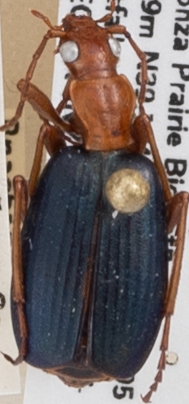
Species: Brachinus alternans
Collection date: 2021-09-13
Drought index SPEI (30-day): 0.694
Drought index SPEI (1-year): -0.156
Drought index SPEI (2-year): -0.03